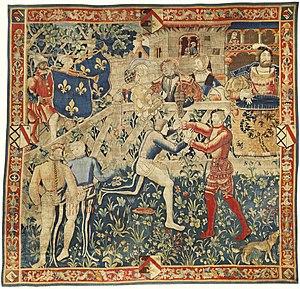
Tapisserie montrant Le Camp du Drap d’Or, la rencontre entre François Ier et Henry VIII
Le camp du Drap d'Or est le nom donné à la rencontre diplomatique qui se déroula entre le roi François Iᵉʳ et Henri VIII d'Angleterre du 7 au 24 juin 1520, dans un lieu situé dans le Nord de la France, à Balinghem près de Calais, entre Ardres, appartenant à la France, et Guînes, anglaise à l'époque.